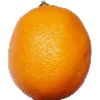
Label: Lemon Meyer 1